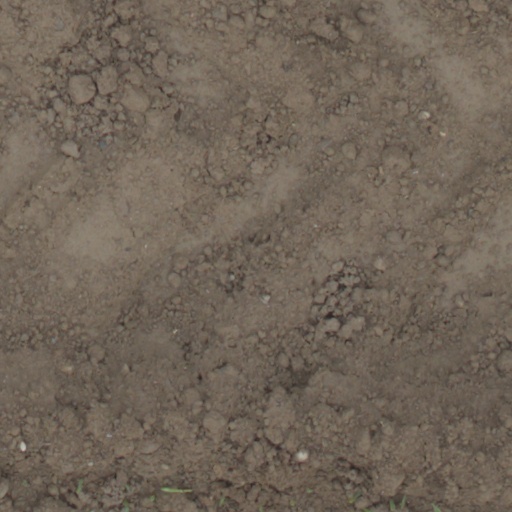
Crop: wheat